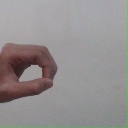
अक्षर: औ